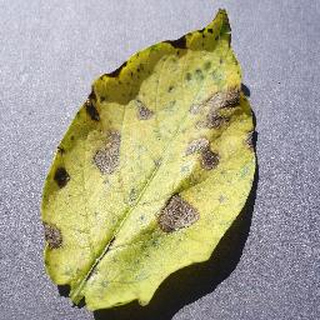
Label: potato_early_blight